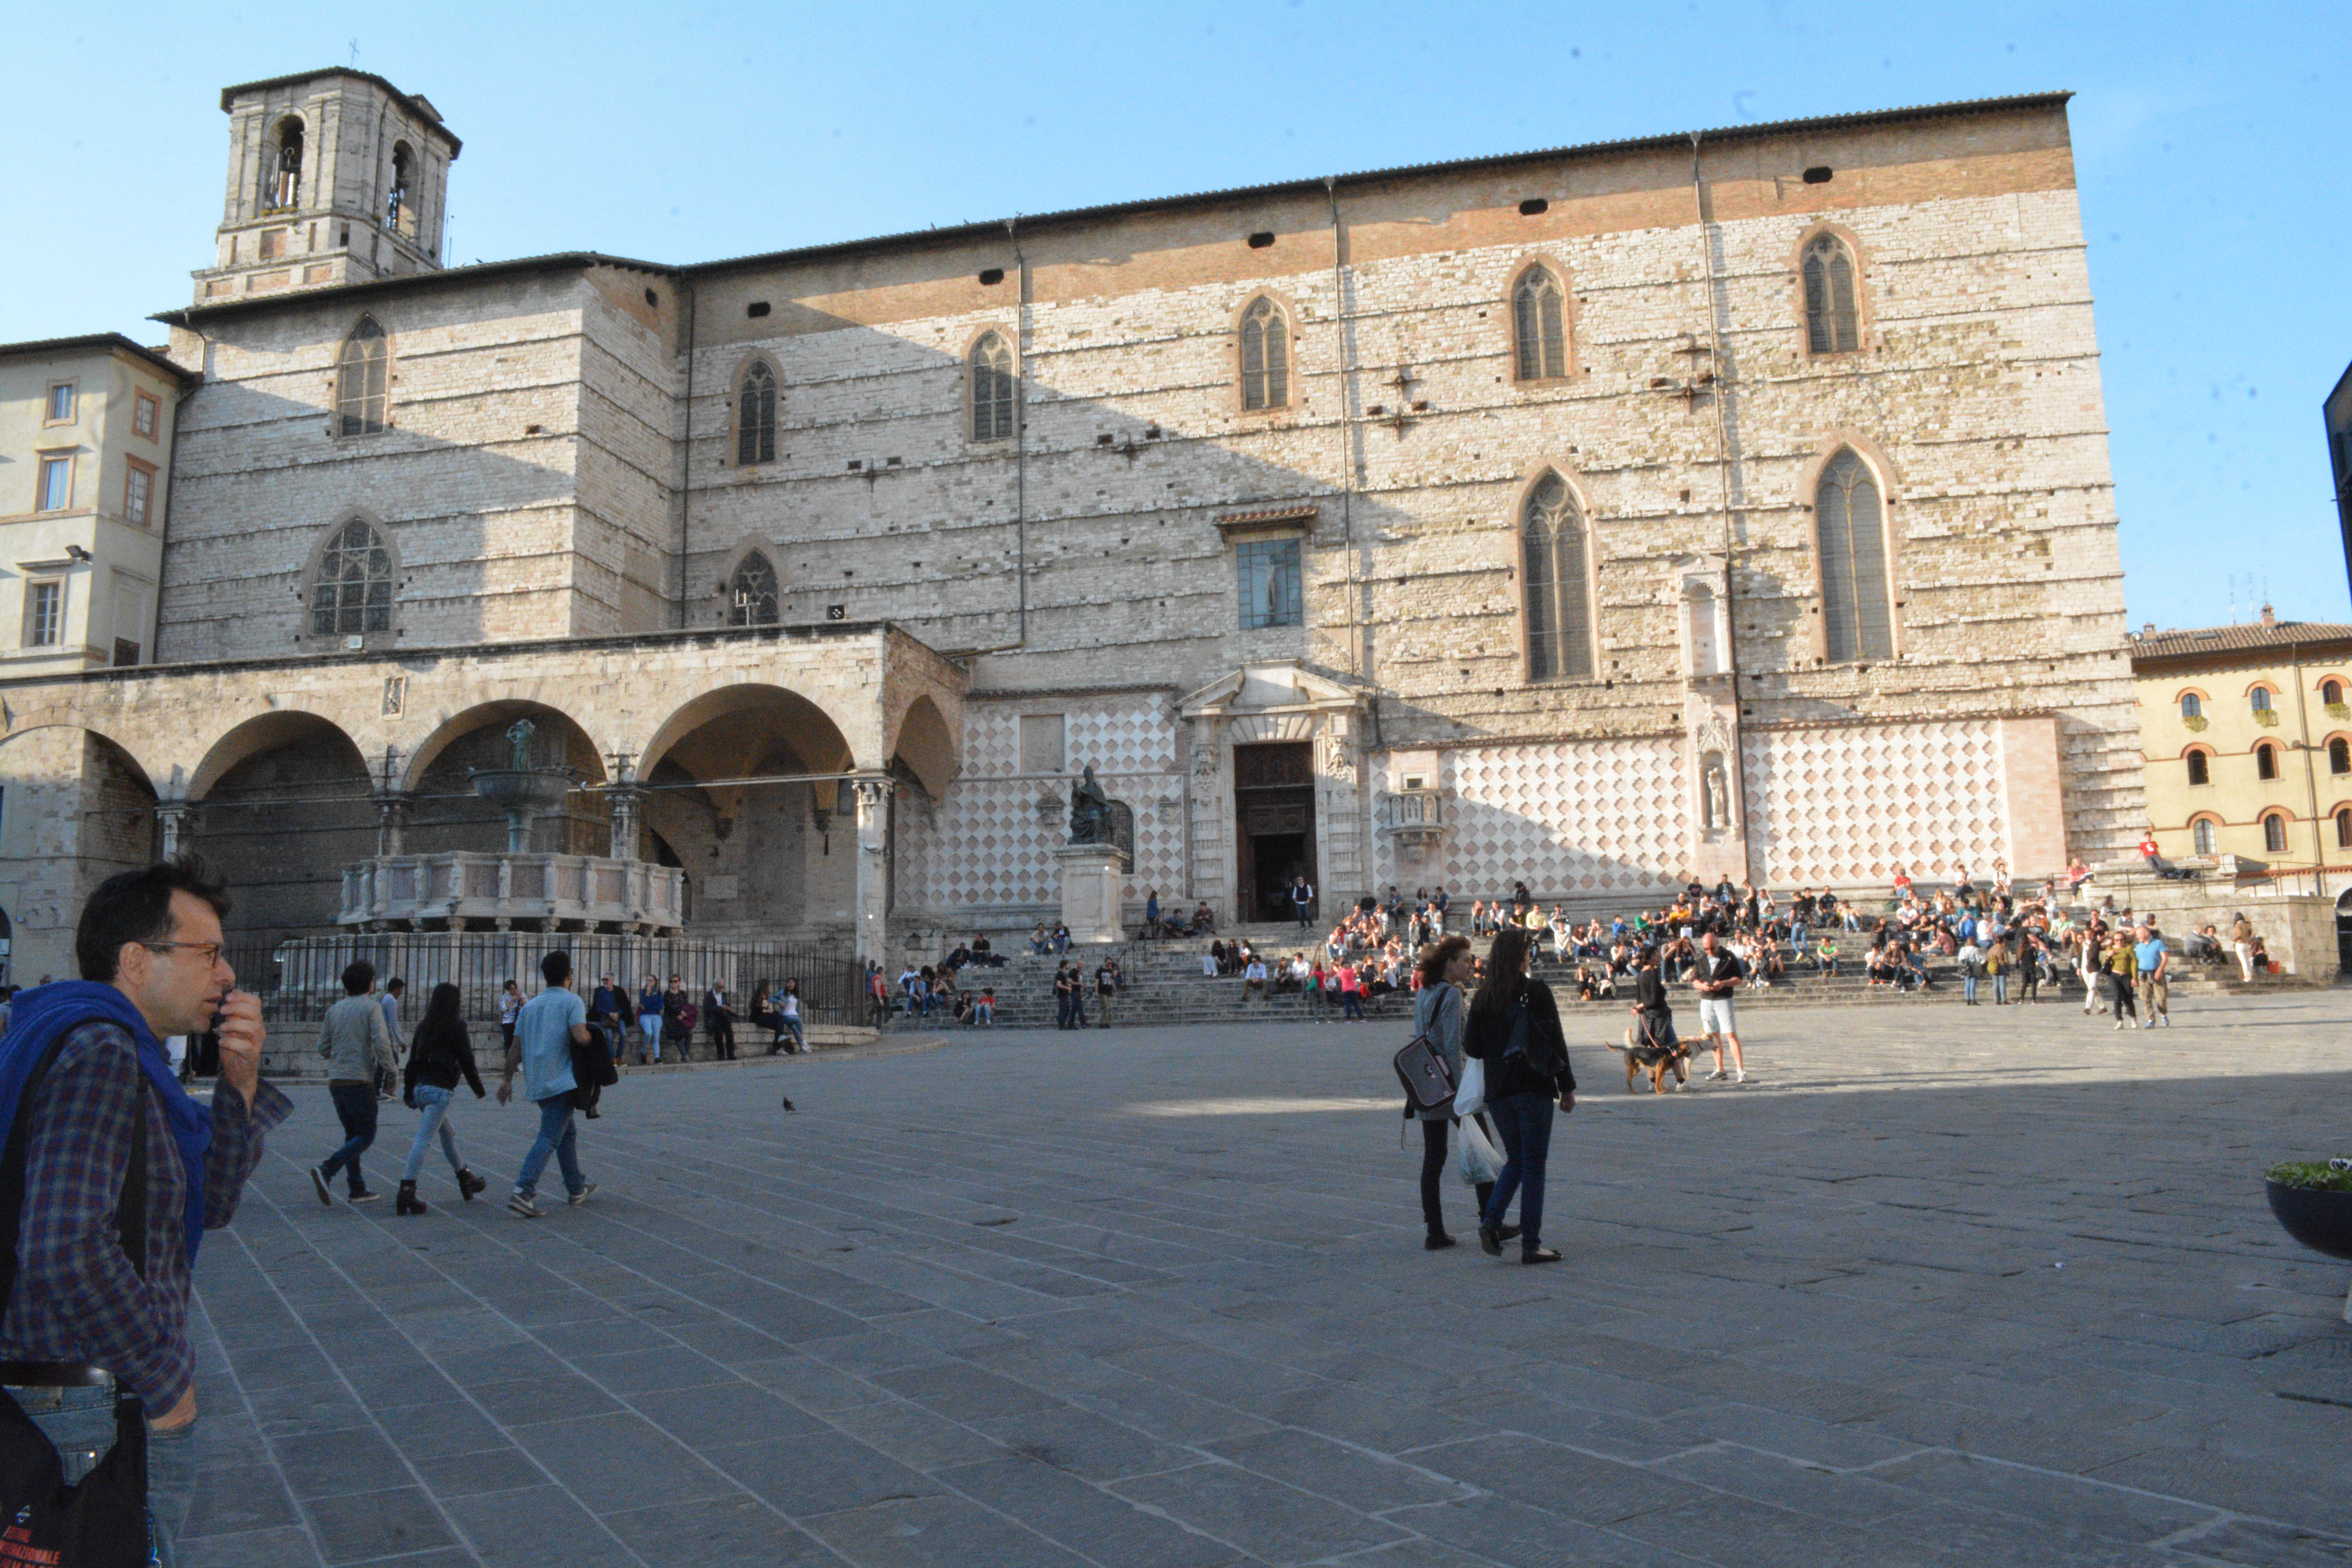
town, building, plaza, landmark, facade, tourism, town square, tourist attraction, tours